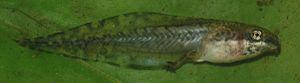
Litoria fallax est une espèce d'amphibiens de la famille des Pelodryadidae.